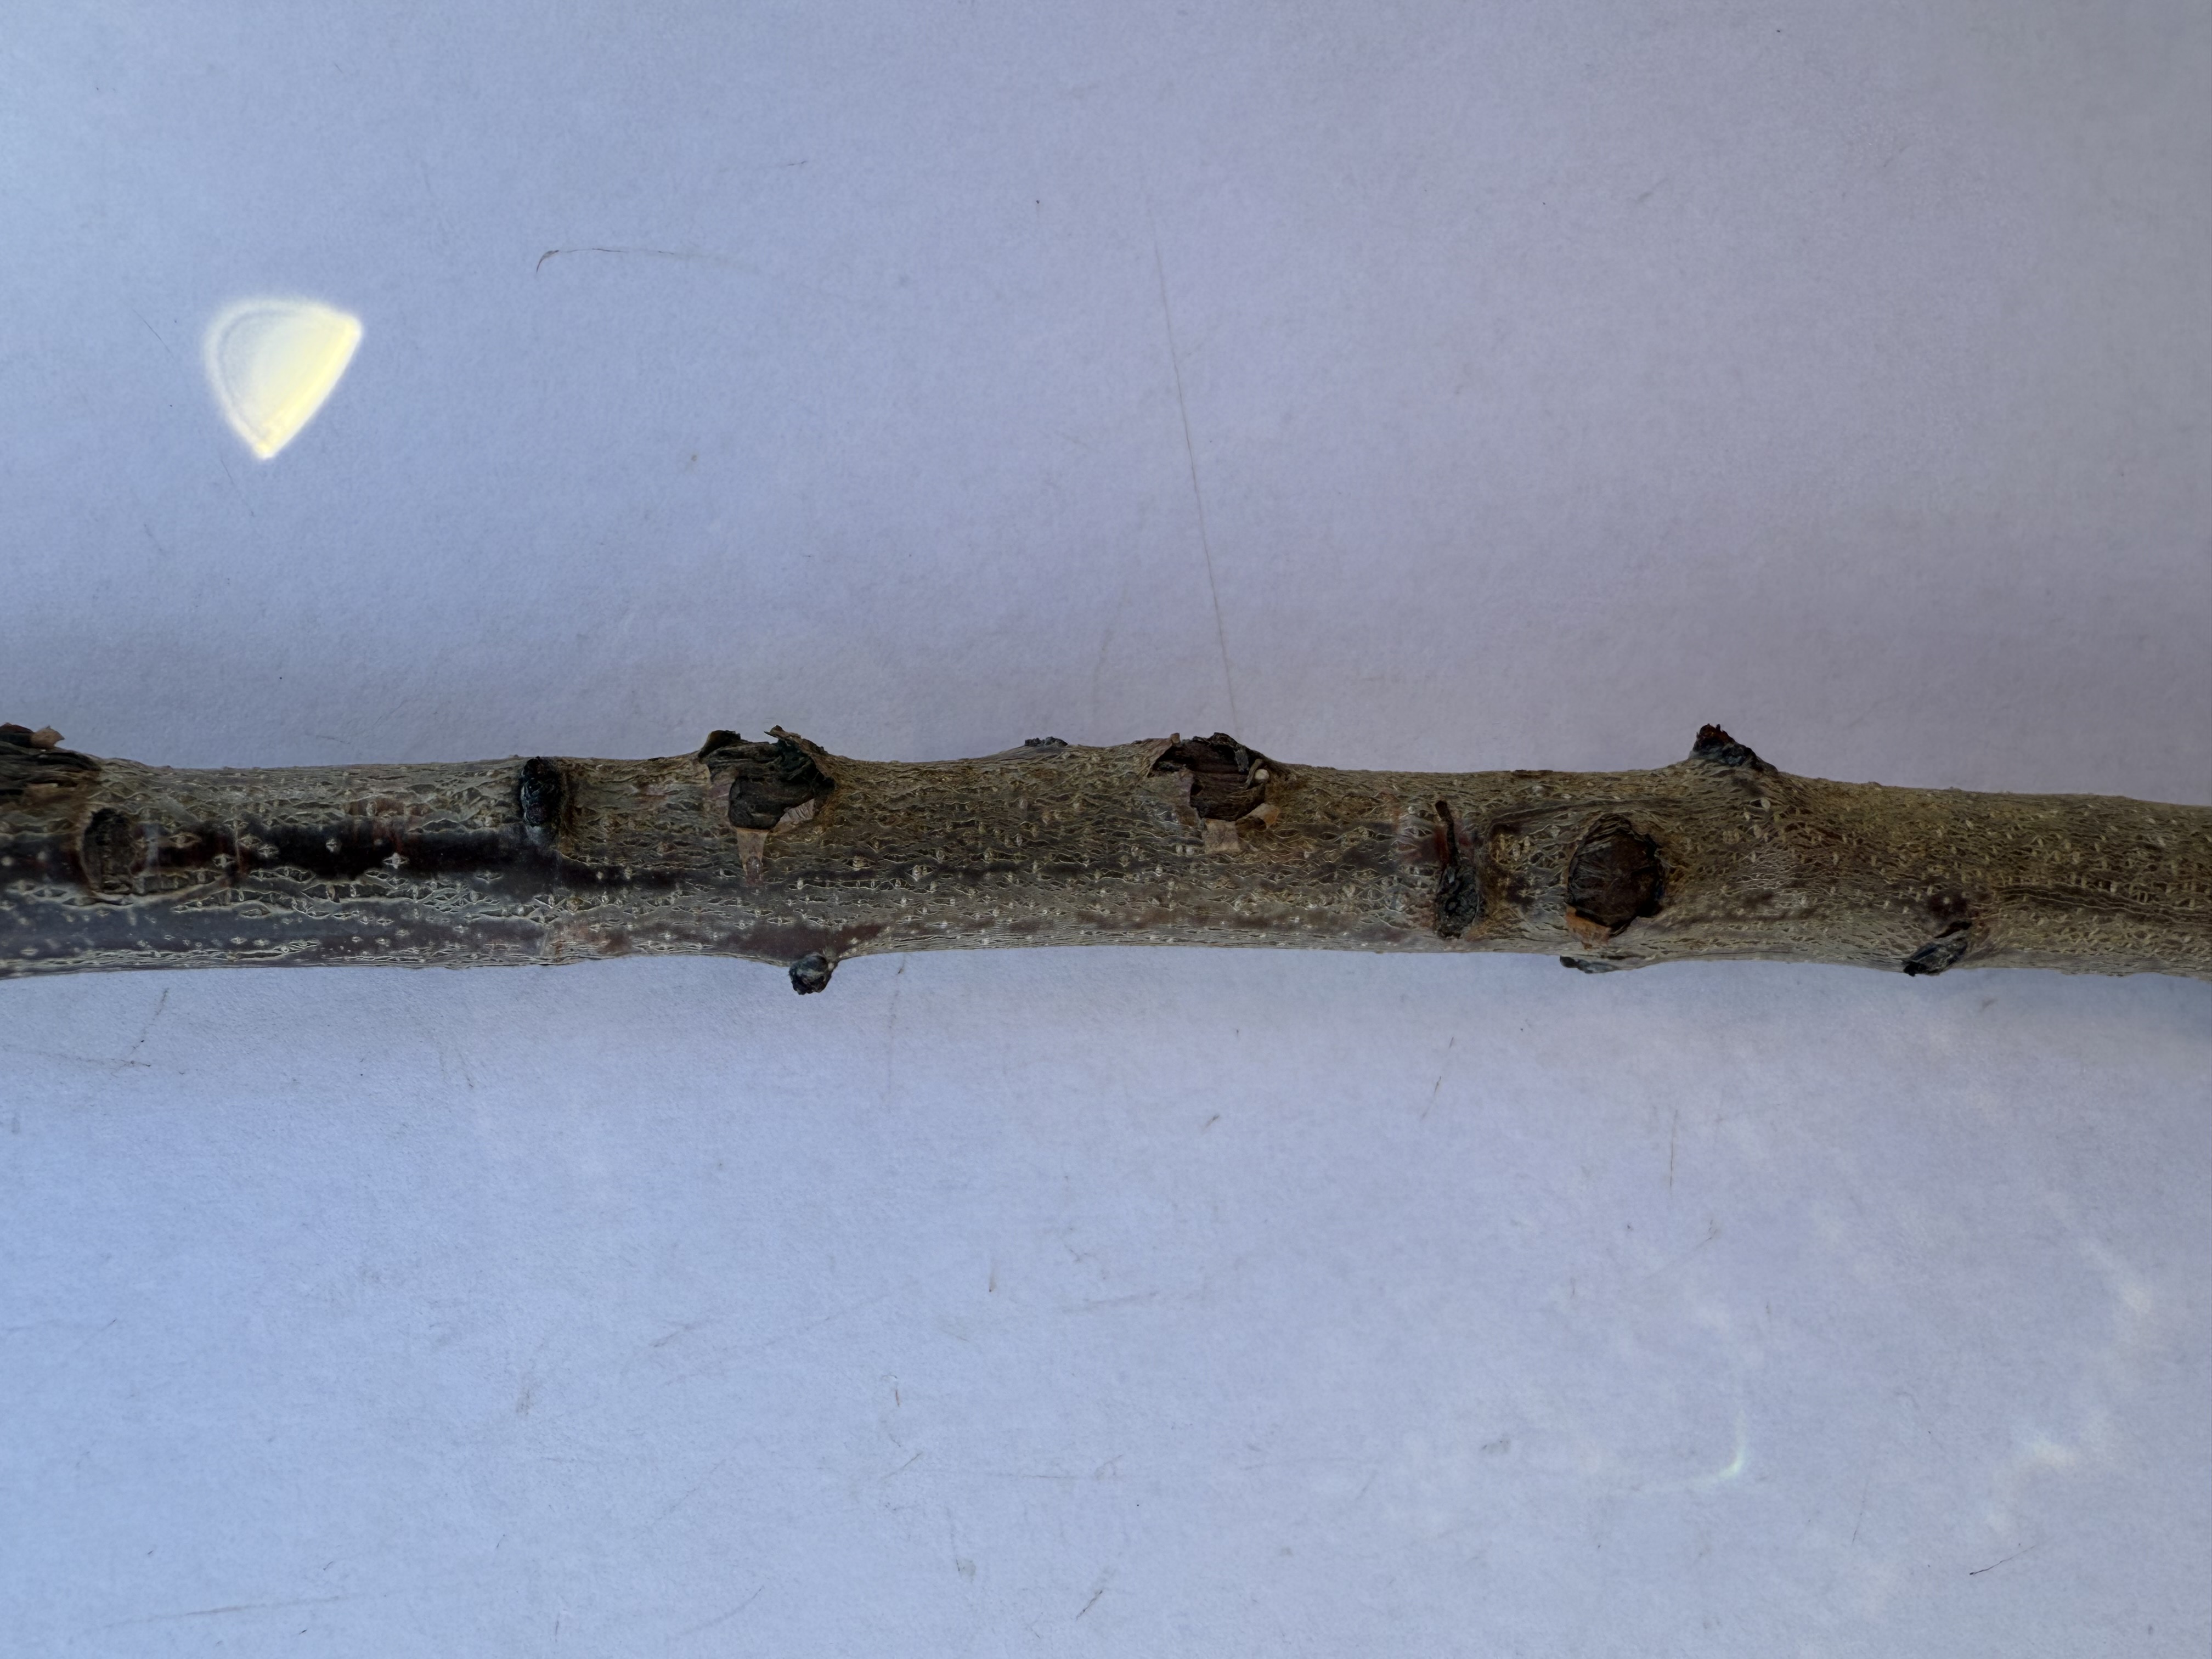
Variety: Sekerpare Apricot